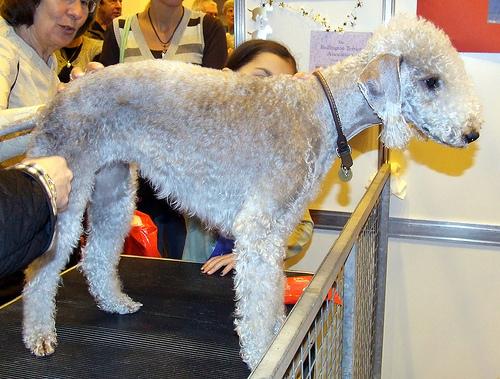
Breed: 214-n000033-Bedlington_terrier